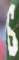
Number: 6